List of aviation accidents and incidents involving CFIT

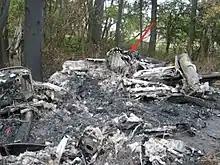
The wreckage was heavily burnt after the passengers escaped

On September 28, 2018, Air Niugini Flight 73, a Boeing 737-8BK registered as P2-PXE, accidentally ditched shortly before landing at Chuuk International Airport, Weno, Micronesia. Out of the 47 occupants onboard, 1 was killed. When on approach, the pilots lost situation awareness and the aircraft fell below the glide path. As a result, the aircraft hit the waters.